Lembus people

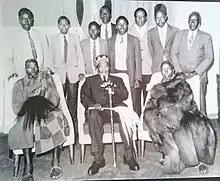
Lembus Council of Elders with Mzee Kenyatta when they visited him in his Gatundu home

The Lembus people have had close relationship with the Nandi, dating back to the precolonial period. It is also notable that the Lembus and the Nandi share a lot of cultural, language and religious similarities. In the 1890s, the Lembus resisted the British entry into Lembus territories and especially the Lembus Forest. The resistance by the Lembus also coincided with the Nandi Resistance to the British in the late 1890s to 1906. The British administrators in Eldama Ravine also accused the Lembus of collusion with the Nandi to fight the British.